Adalbert Baumann

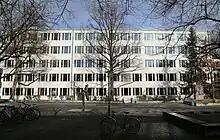
The Luitpold Gymnasium in 2018

Throughout much of his life, Baumann lived on the Neuhauser Straße in Munich. Outside of politics, Baumann was a teacher at the Luitpold Gymnasium, although some sources incorrectly label him as a professor at the University of Munich.